Château Louis XIV

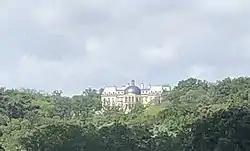

The Château Louis XIV is a château constructed between 2008 and 2011 in the commune of Louveciennes in the Yvelines department in the Île-de-France region.